Justin Fairfax

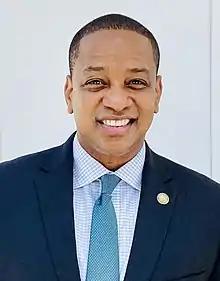
Fairfax in 2020

Justin Edward Fairfax (born February 17, 1979) is an American lawyer and politician who served as the 41st lieutenant governor of Virginia from 2018 to 2022. A member of the Democratic Party, he is the second African-American elected statewide in Virginia, following Douglas Wilder. In 2019, he faced sexual assault allegations dating to 2000 and 2004, which he denied. In 2021, he was a Democratic candidate for Governor of Virginia. He finished fourth in the Democratic primary with 3.54% of the vote.